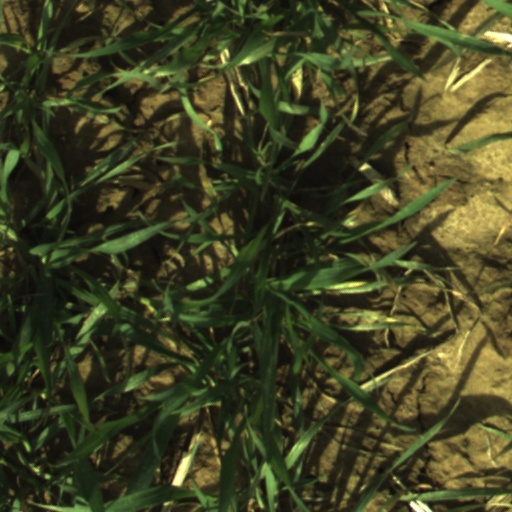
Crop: wheat